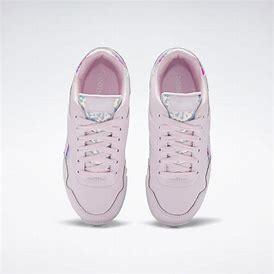
Brand: Reebok
Model: Royal Classic Jogger 3